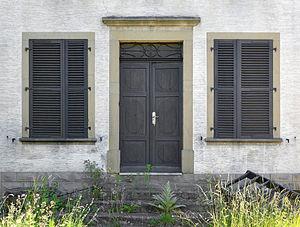
La maison Thyes, construite vers 1830, à Lintgen, 34, rue Principale, Luxembourg. La maison sera démolie au cours de 2014 pour être remplacée par une résidence. Lëtzebuergesch: D'Thyes-Haus op der Nr. 34, rue Principale zu Lëntgen. D'Haus soll 2014 ofgerappt ginn an duerch eng Residenz ersat ginn.